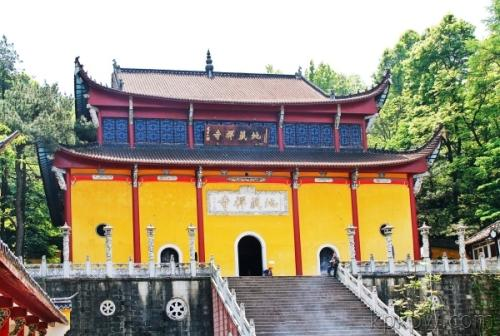
地标名称：九华禅寺
所在城市：常州市·天宁区